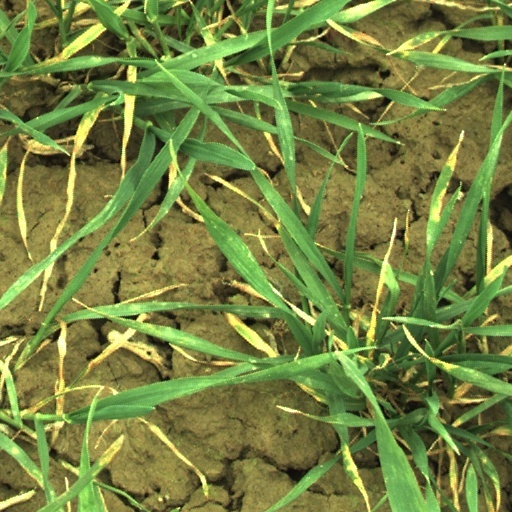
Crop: wheat